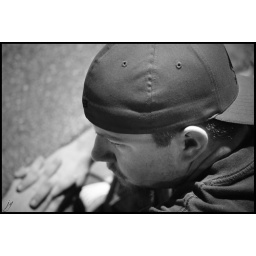
my brother. jay. home from florida. in the street outside my parents house. all using light from the streetlight.